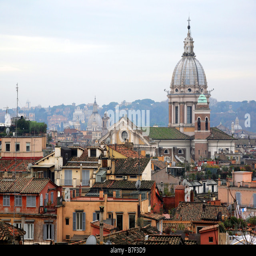
kind on the dome of church and roof of houses